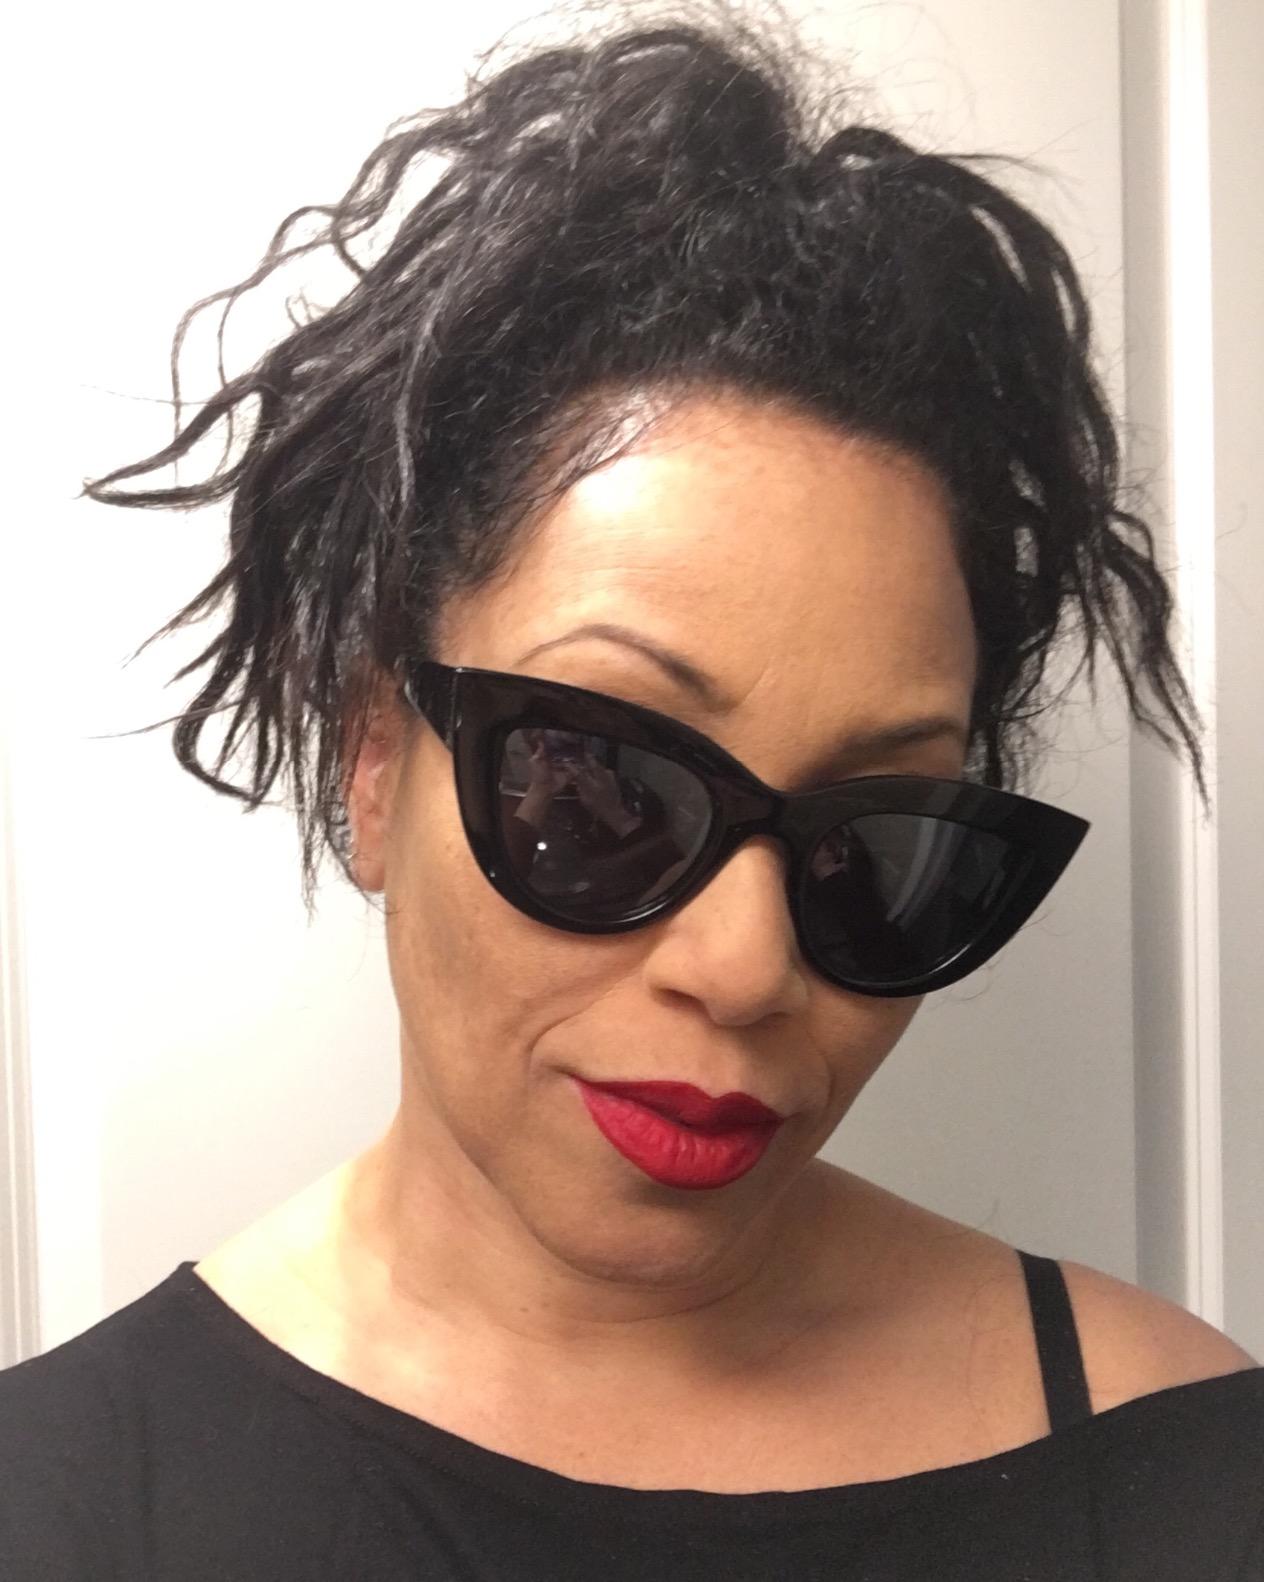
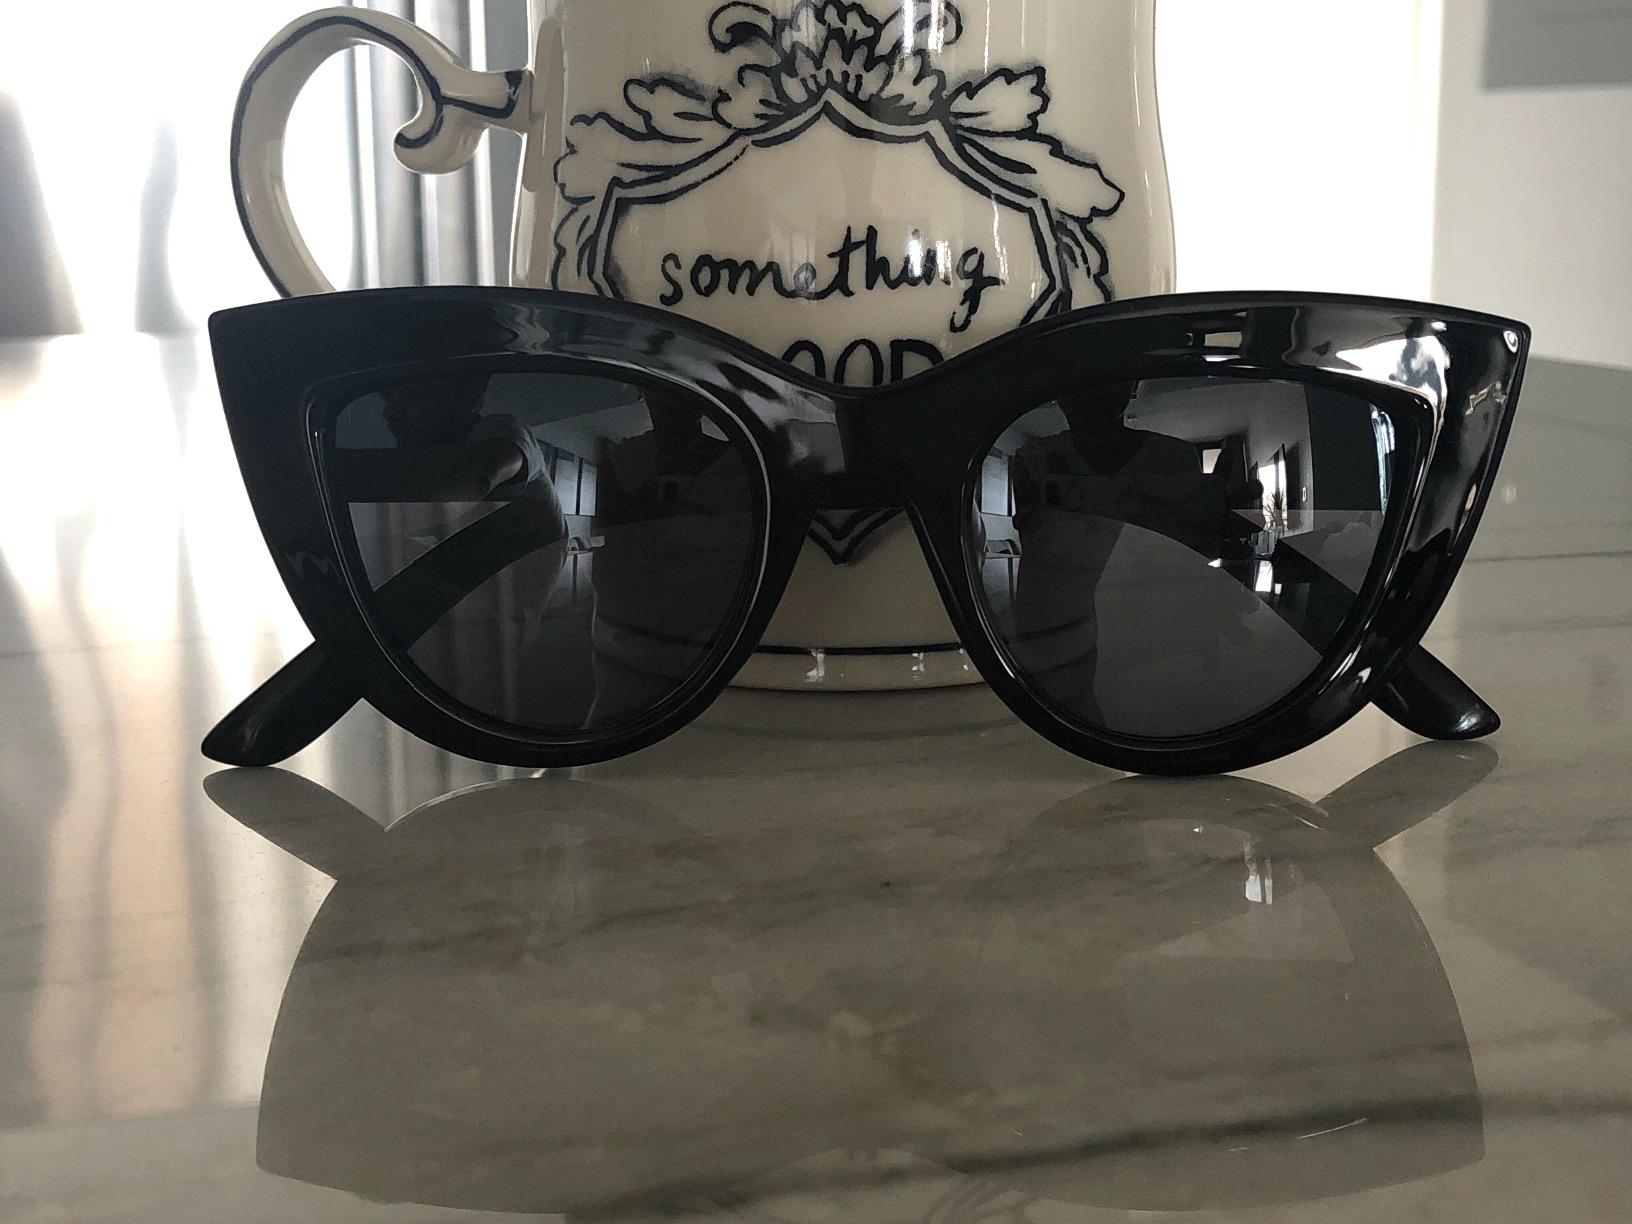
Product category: accessories_sunglasses
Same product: yes